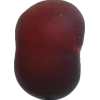
Label: nectarine_flat